List of Ashden Award winners

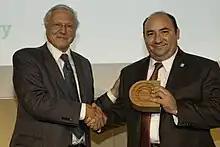
Sir David Attenborough presents the award to TECNOSOL, Nicaragua

The following is a list of the winners of the Ashden Awards, grouped by year.